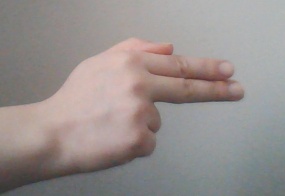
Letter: ghain